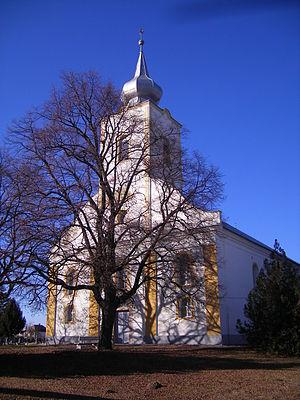
Moča est un village de Slovaquie situé dans la région de Nitra.